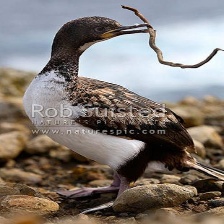
Species: AUCKLAND SHAQ
Scientific name: LEUCOCARBO COLENSOI